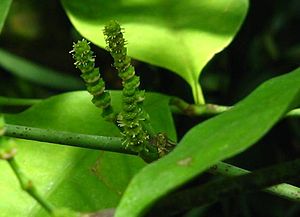
Gnetum-familien
Gnetum gnemonHanligt individ
Gnetum-familien er en lille familie med en enkelt slægt, den nedennævnte. Se nærmere beskrivelse dér.